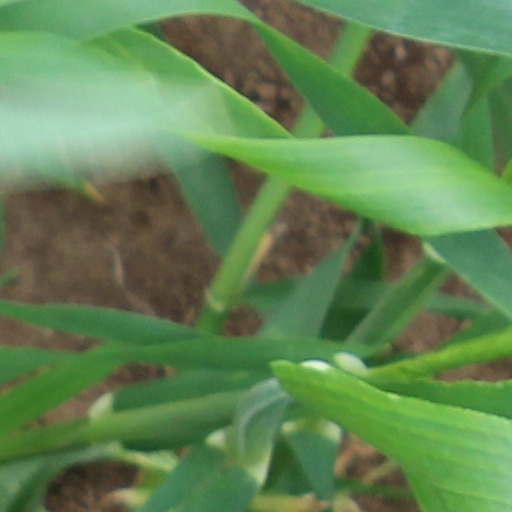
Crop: wheat